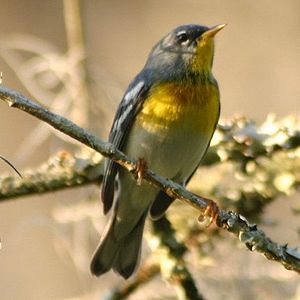
Parulasanger
Parulasangeren er en spurvefugl af i familien af amerikanske sangere, som yngler i det østlige Nordamerika fra Canada til Florida. Det er en trækfugl, der overvintrer i det sydlige Florida, det nordlige Centralamerika, Vestindien eller de Små Antiller. I sjældne tilfælde finder man den også det vestligste Europa.